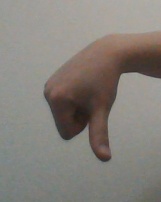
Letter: waw